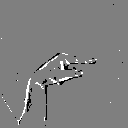
ASL letter: g